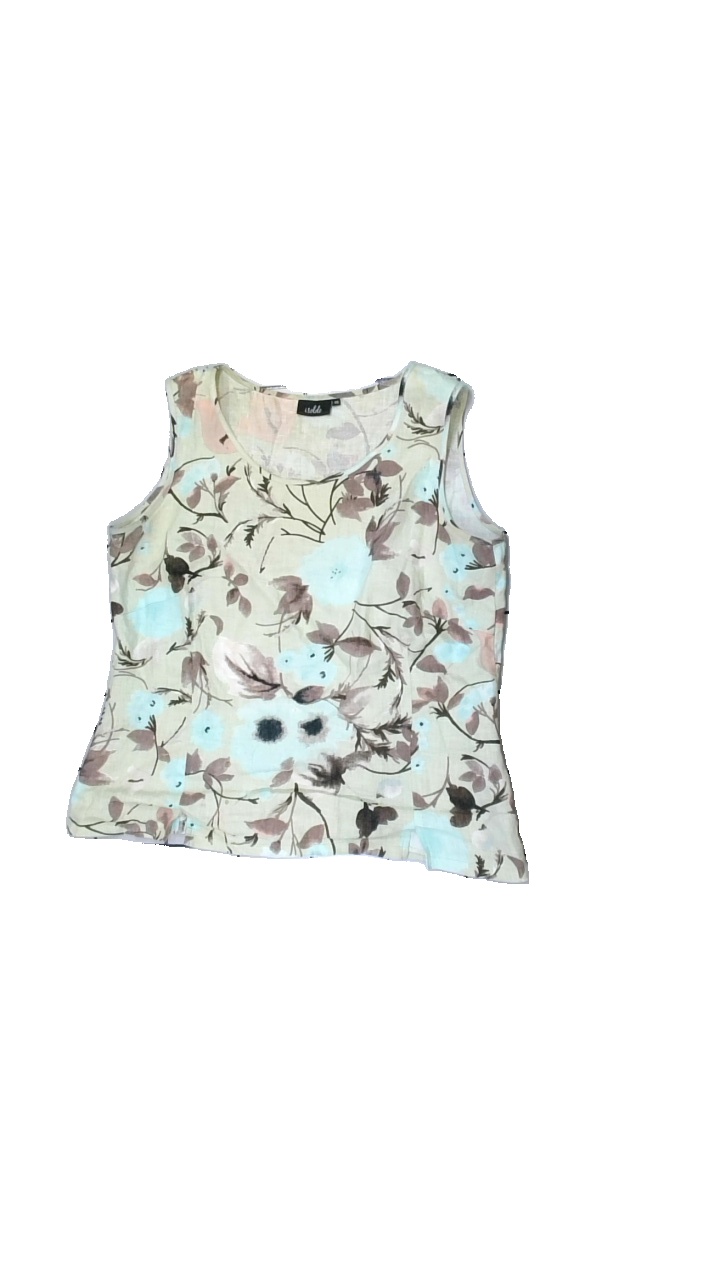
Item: Blouse (Ladies)
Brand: Isolde
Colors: Green, Brown, Blue, Multicolor
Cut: Regular
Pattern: Floral print
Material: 100% Cott
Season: All
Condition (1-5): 2
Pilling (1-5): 5
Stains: Minor
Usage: Recycle
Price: <50